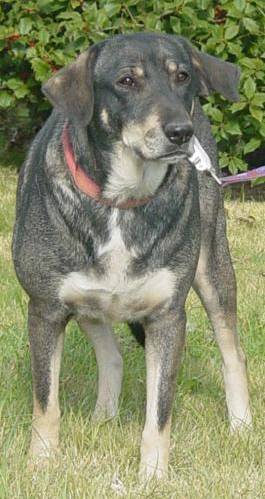
Label: dog